Cooperstown, New York

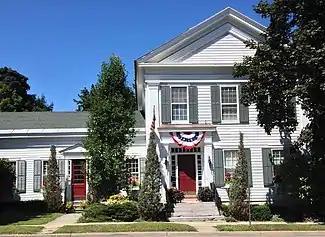
The White House Inn

There are, and were, significant residential, commercial, and religious structures in Cooperstown. Original residences related to the founding Cooper family, such as Edgewater and Heathcote, are still standing. Otsego Hall, James Fenimore Cooper's residence which once stood in what is now Cooper Park, has been lost, along with his chalet. Byberry, the cottage built for his daughter, remains on River Street, albeit in altered form.